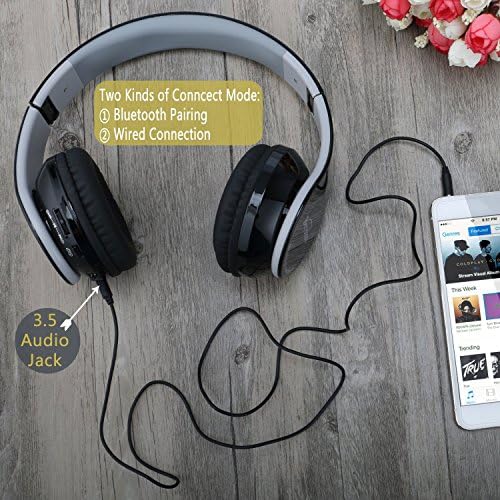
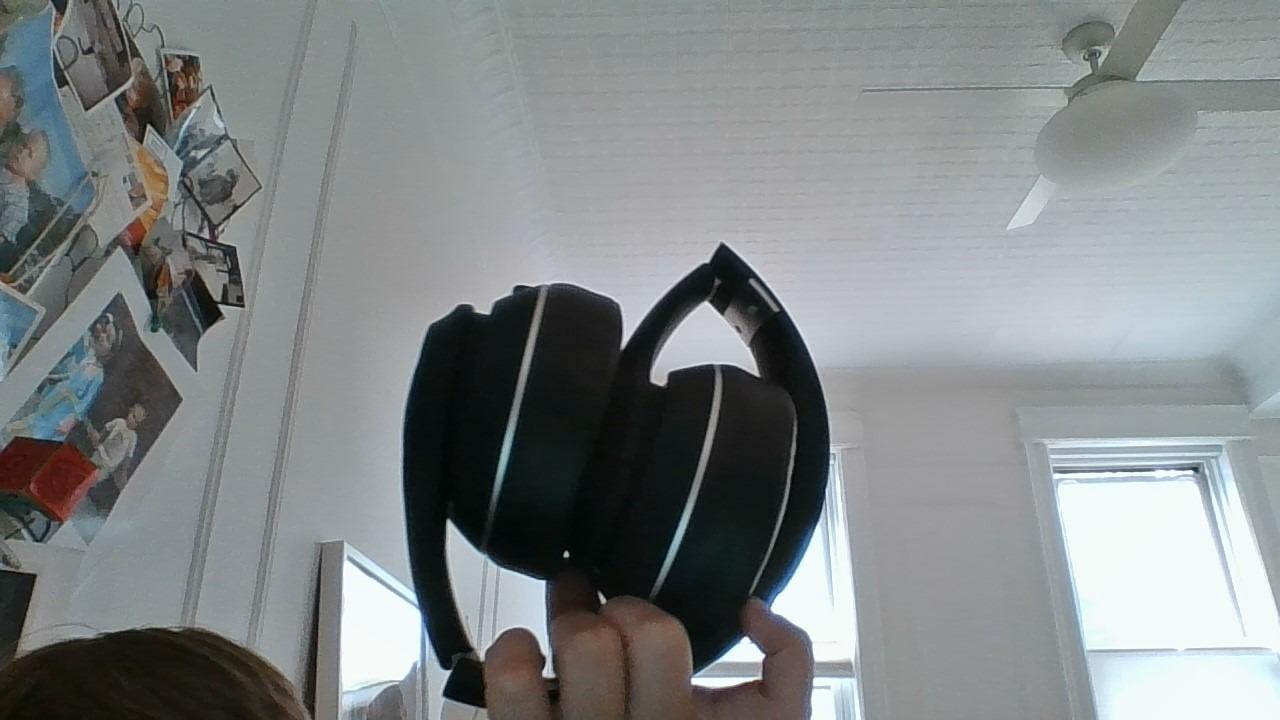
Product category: headphones
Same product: no